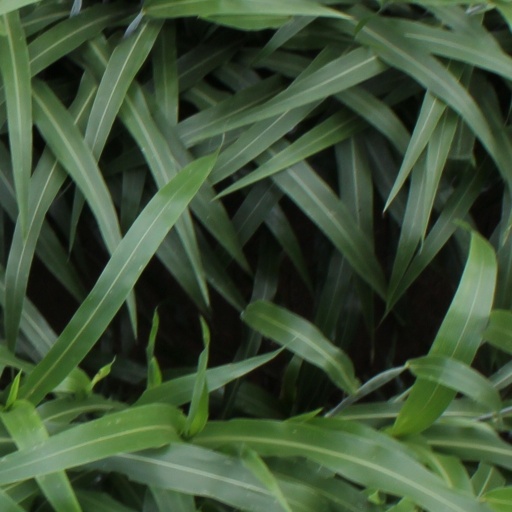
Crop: sorghum